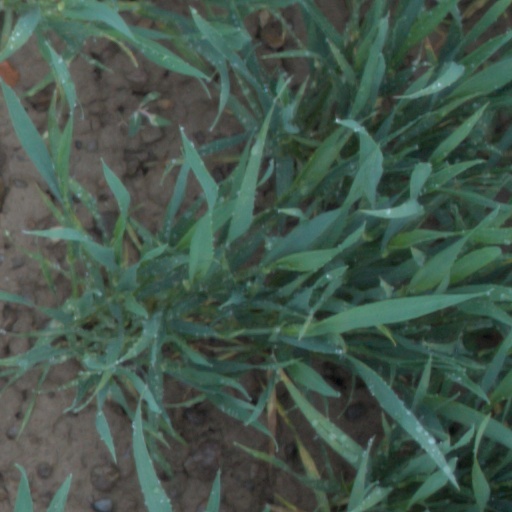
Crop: wheat